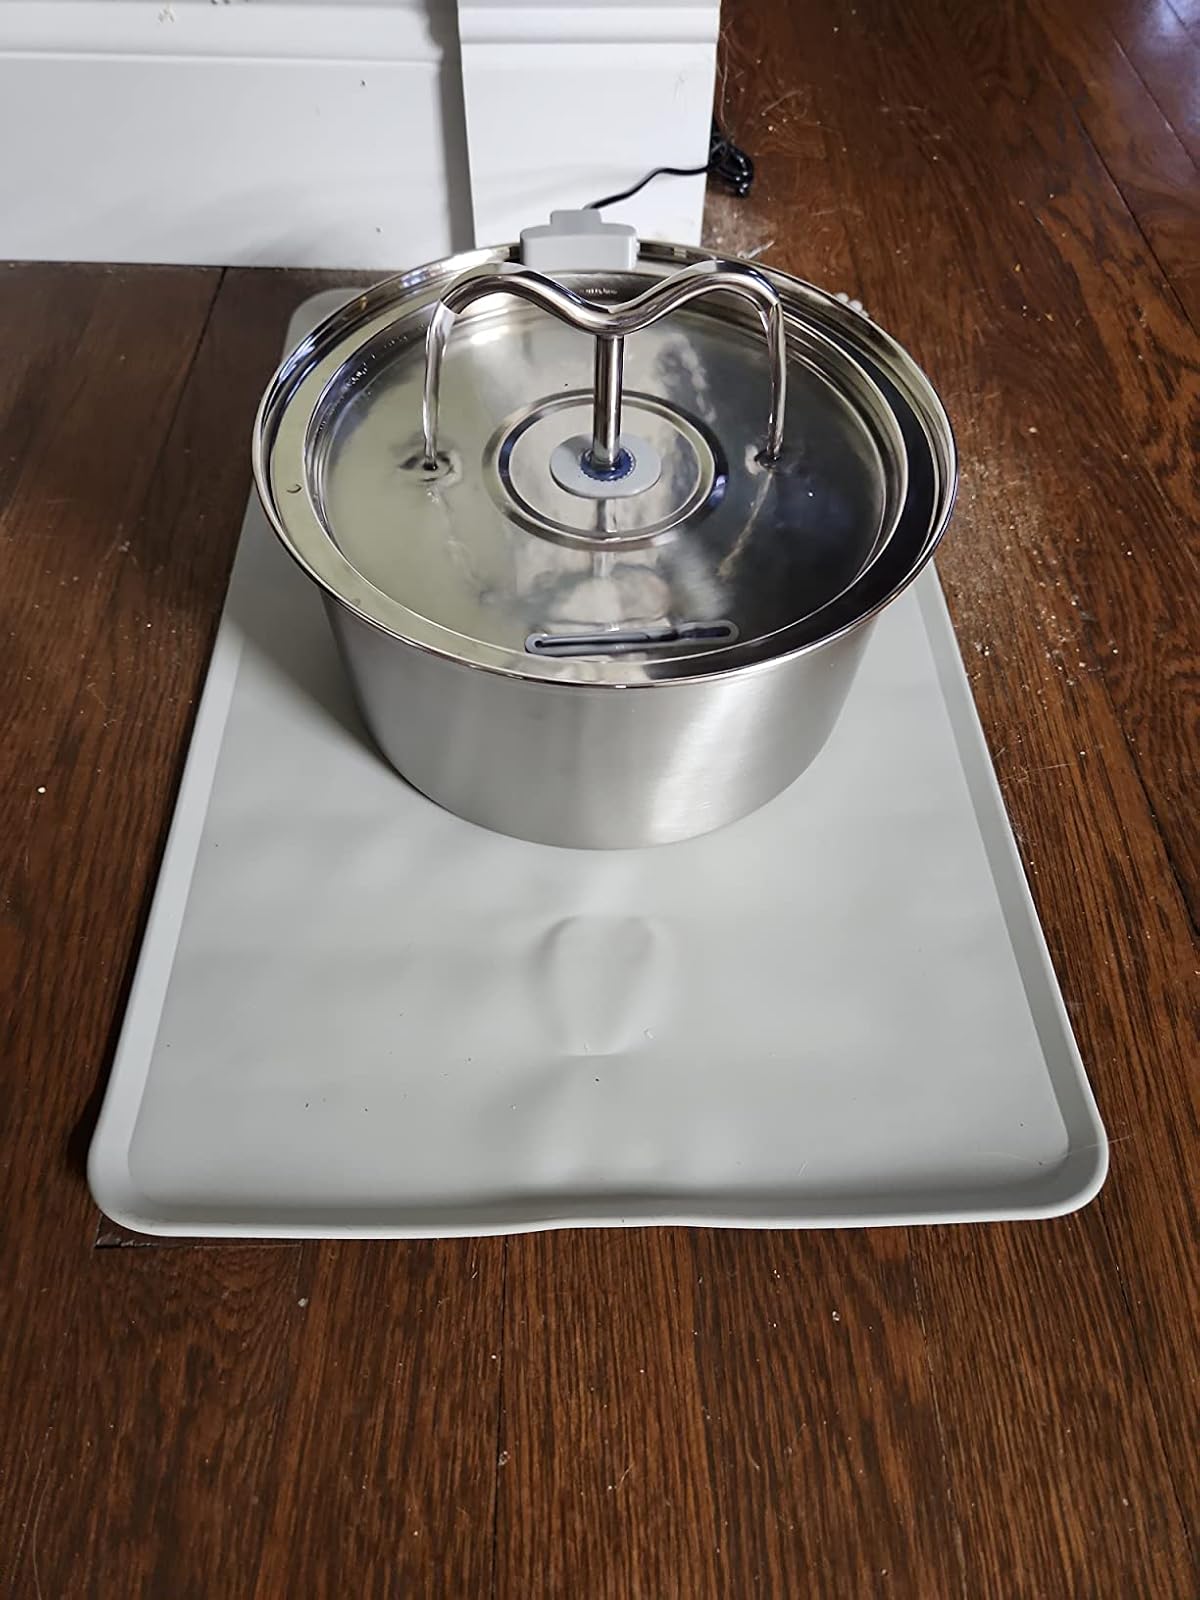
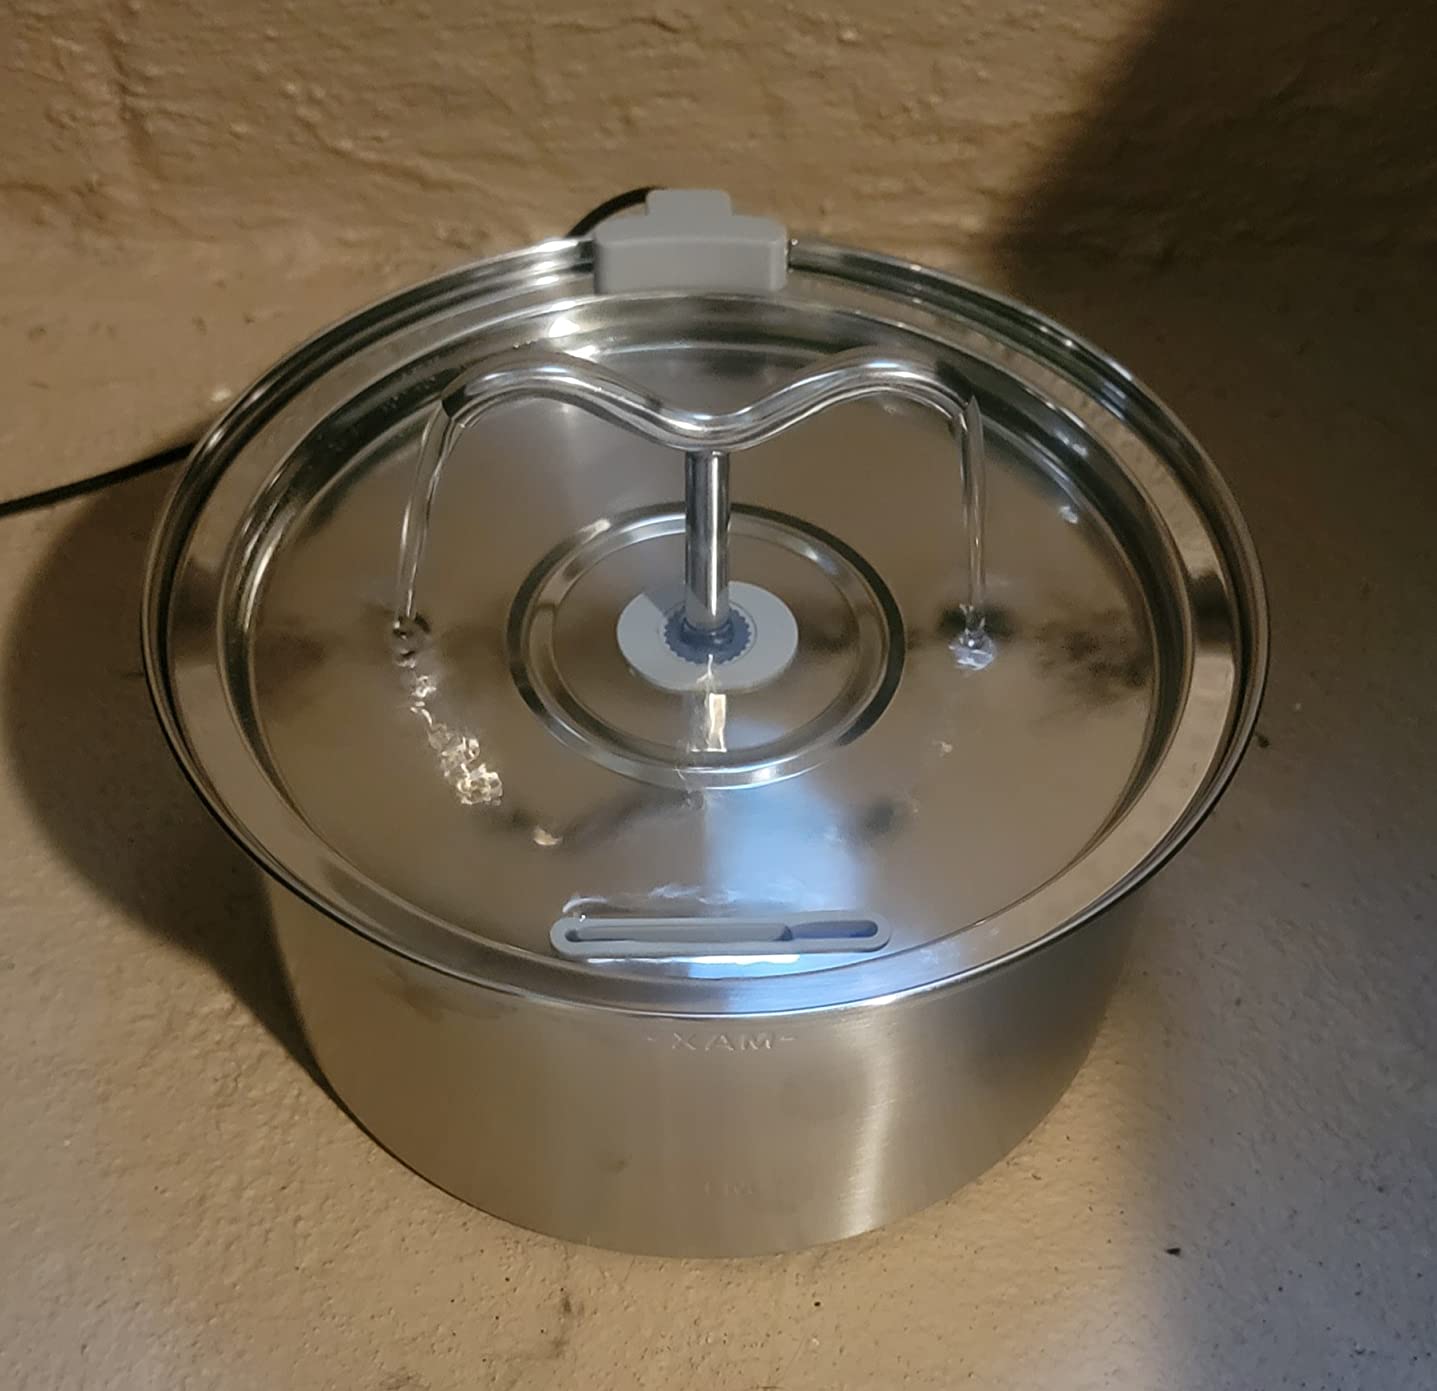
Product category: items_bowl
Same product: yes